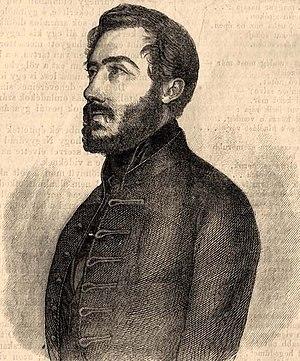
Ede Zsedényi né le 21 mars 1804 à Levoča et mort le 20 février 1879 à Budapest, est un homme politique, envoyé parlementaire, puis représentant et surveillant luthérien.